Robin Miller (journalist)

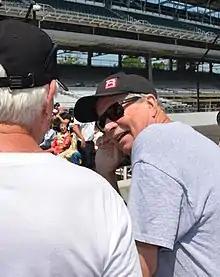
Robin Miller at the Indianapolis Motor Speedway in 2018

Robin Lee Miller (October 27, 1949 – August 25, 2021) was an American motorsports journalist. Miller was best known for being a writer at "The Indianapolis Star" from 1968–2001. He also wrote for "Autoweek", "Car and Driver", "ESPN" and "Speed". At the time of his death, he was a correspondent and senior writer for "RACER" magazine and website, while also reporting on IndyCar Series broadcasts for NBCSN.